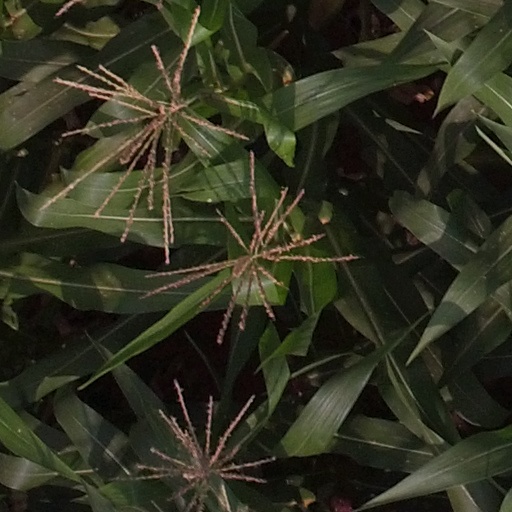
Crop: maize; corn